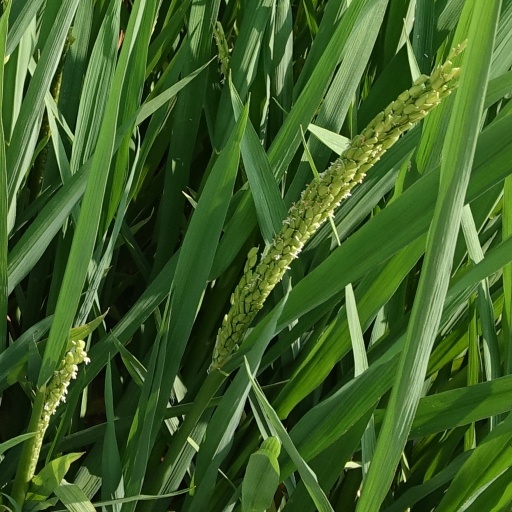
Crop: rice